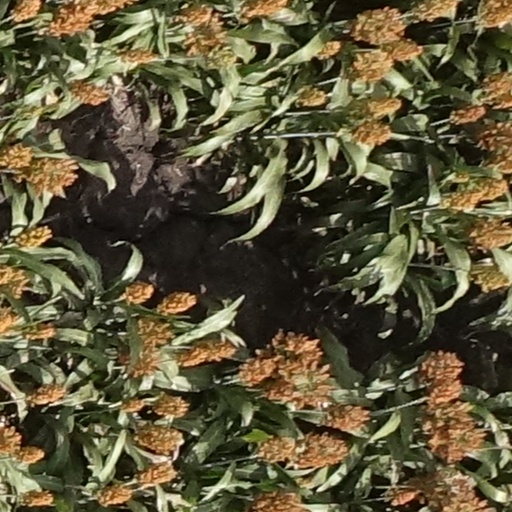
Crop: sorghum